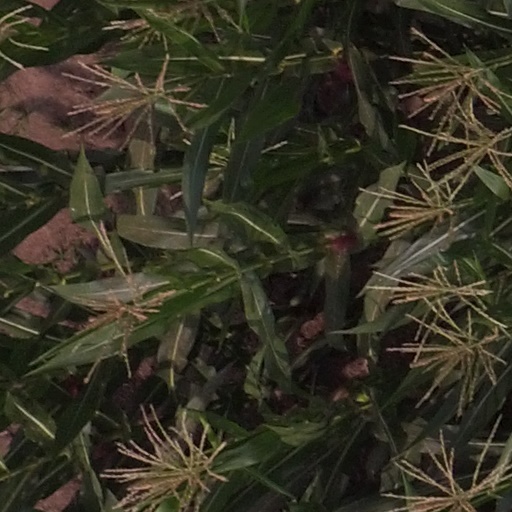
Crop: maize; corn